Mirage (metal band)

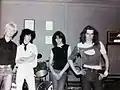
Band members: Gerry Turner, Richard Morgan, Carl Skinner, Richard Price

Mirage was a heavy metal band that was formed in 1983 from the remnants of two Welsh rock/metal bands, Rough Justice and Exit. The band were based in the valleys of South East Wales. Its members were Richard Morgan (aka "Wretch) on vocals, Richard Price on guitar, Carl Skinner on bass and Gerry Turner on drums. In 1984, they released one track, "Blind Fury", on a compilation album produced by local record company Notepad Productions. This came to the attention of Malc Macmillan, author of the Encyclopaedia of New Wave of British Heavy Metal (NWoBHM) who described their track "Blind Fury" as "truly one of the classic tracks of the entire NWoBHM genre". The rare Notepad Productions Volume I album remains highly sought after by collectors – featured in Record Collector Magazine in January 2015. The band has enjoyed some recent attention from High Roller Records who have re-released their tracks "Blind Fury"/"Twilight Zone" on black and white vinyl. The cover features Richard Price's original 1979 Fender Stratocaster guitar alongside a Turner family artefact from World War II.